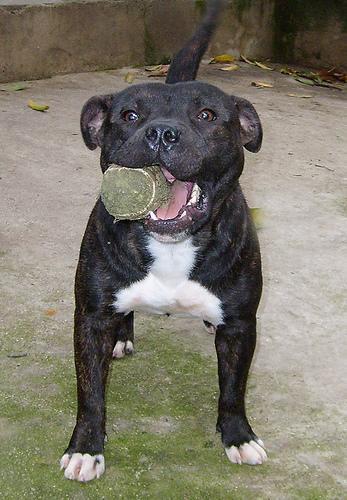
Staffordshire_bullterrier